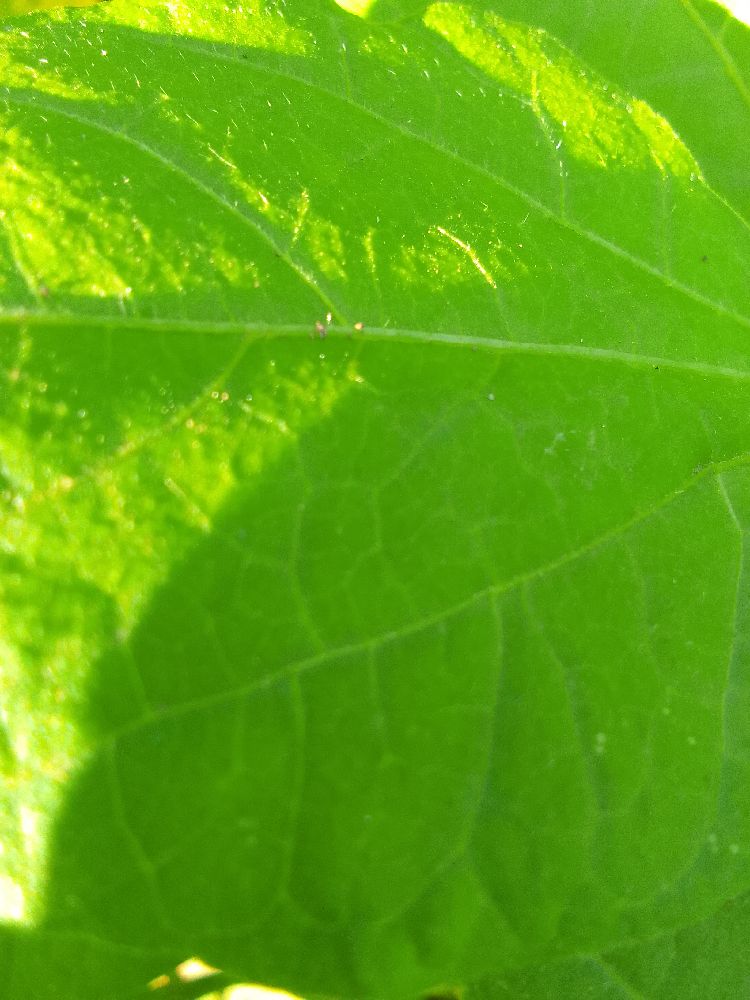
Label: healthy